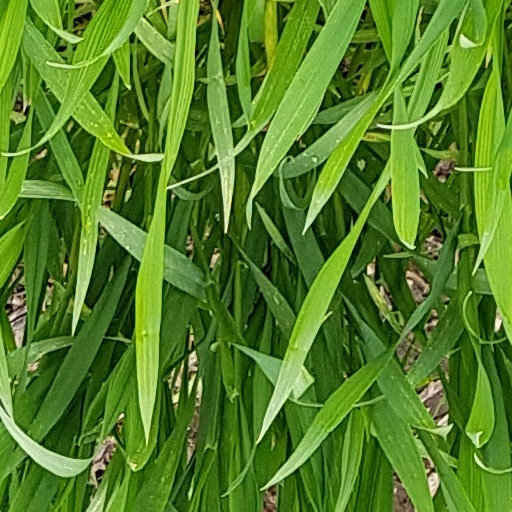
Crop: wheat